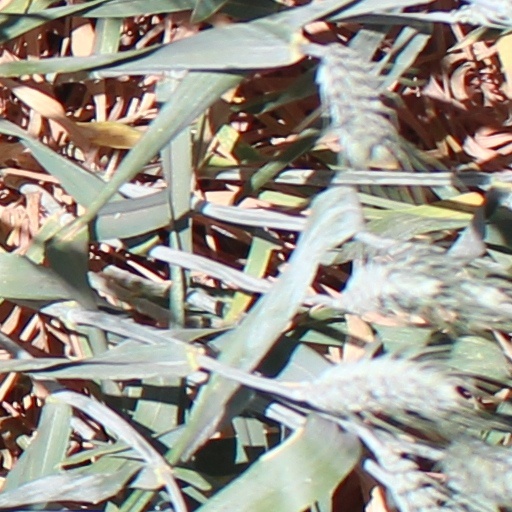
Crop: wheat